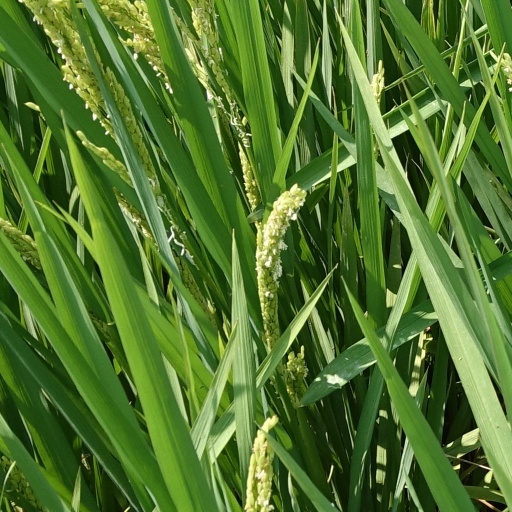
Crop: rice